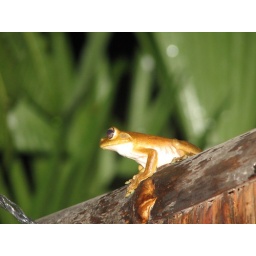
This frog was spotted on the wall shielding our outdoor shower and deck area from the path in Lapa Rios.